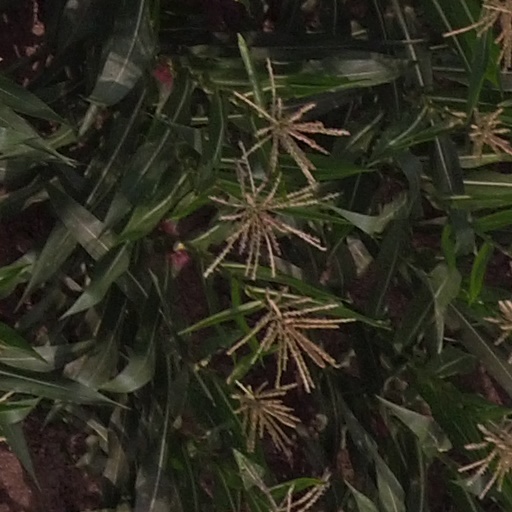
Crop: maize; corn